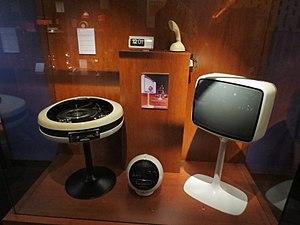
Musée EDF Electropolis